Rafael Tolói

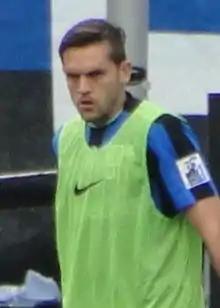
Tolói warming up for Atalanta in 2016

Rafael Tolói (born 10 October 1990) is a professional footballer who plays as a centre-back for the Italy national team.